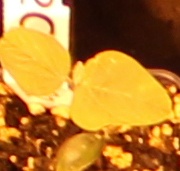
Label: Soybean